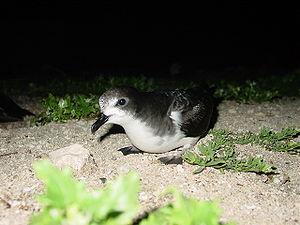
Le Pétrel des Bonin est une espèce d'oiseaux de la famille des Procellariidae.